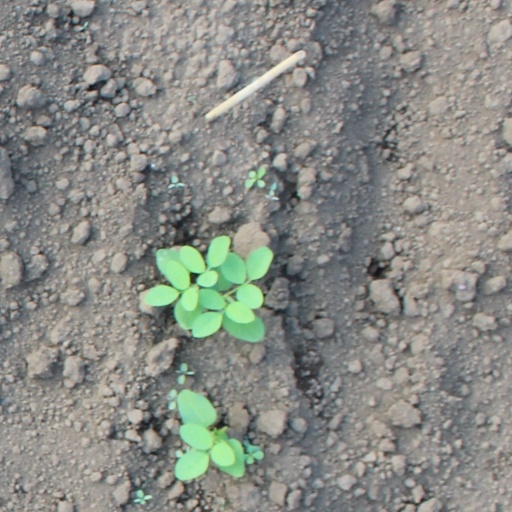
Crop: soybean